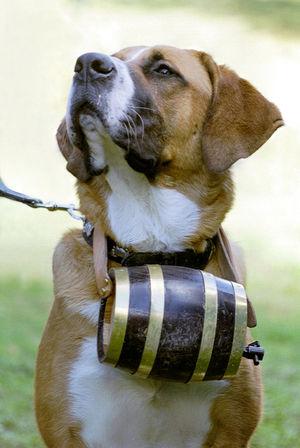
Le saint-bernard est une race de grand chien de montagne, souvent dressé comme chien de recherche en avalanche. L'imaginaire populaire les affuble d'un tonnelet de schnaps accroché au cou qui serait destiné à revigorer les victimes du froid. Cette pratique a été utilisée surtout à la fin du XIXᵉ siècle dans la recherche de personnes perdues dans les montagnes ou victimes d'une avalanche.